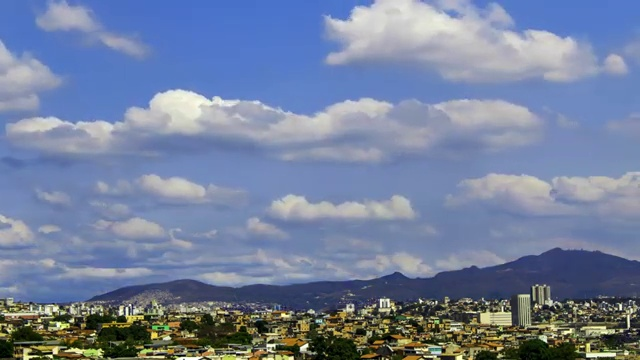
Fire: no
Smoke: no